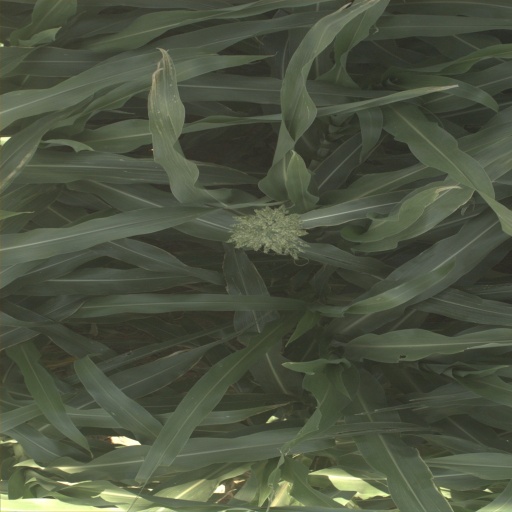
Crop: sorghum